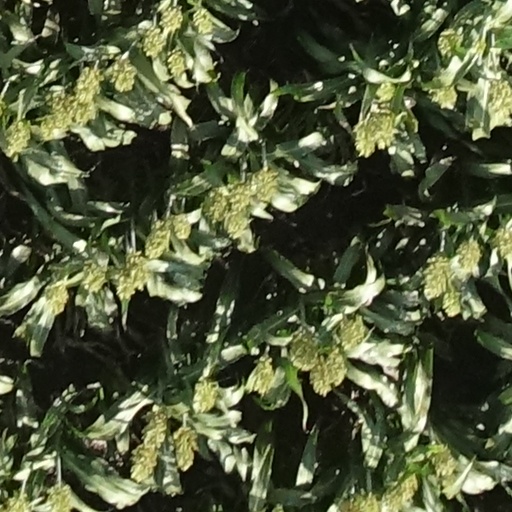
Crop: sorghum